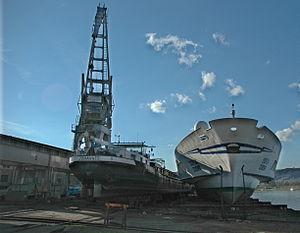
Autriche, Linz, Danube Helling der ÖSWAG-Werft in Linz mit zwei in Bau befindlichen Schiffen (Fracht und Passagierschiff).